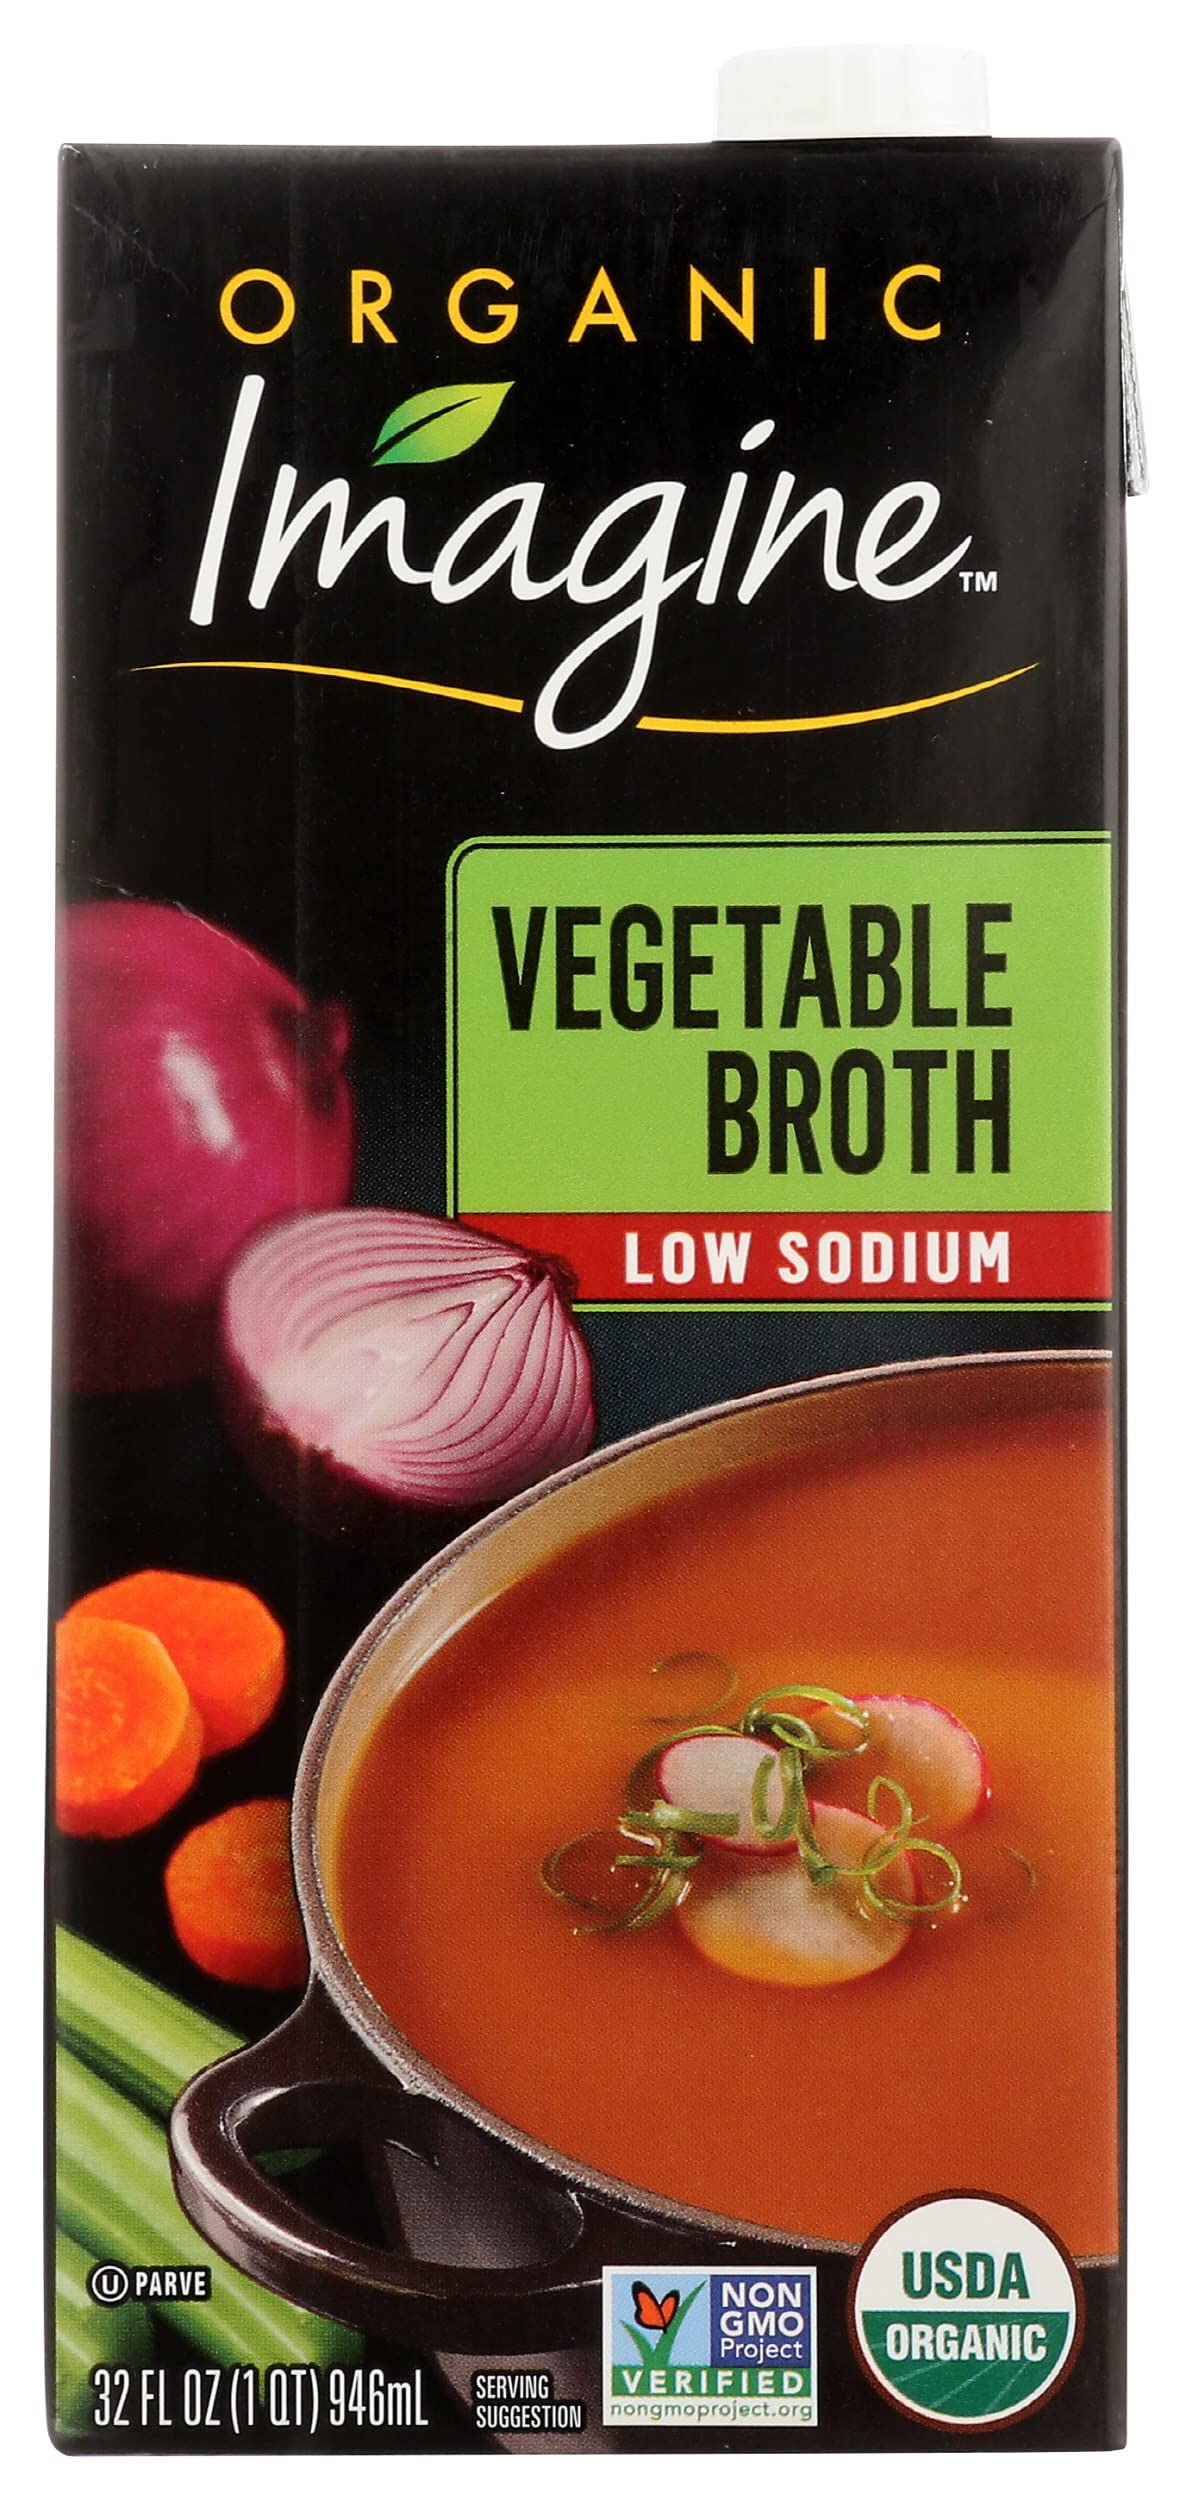
Item Name: Imagine Foods Organic Vegetable Broth, 32 Ounce -- 12 per case.
Value: 384.0
Unit: Fl Oz

Price: 4.445